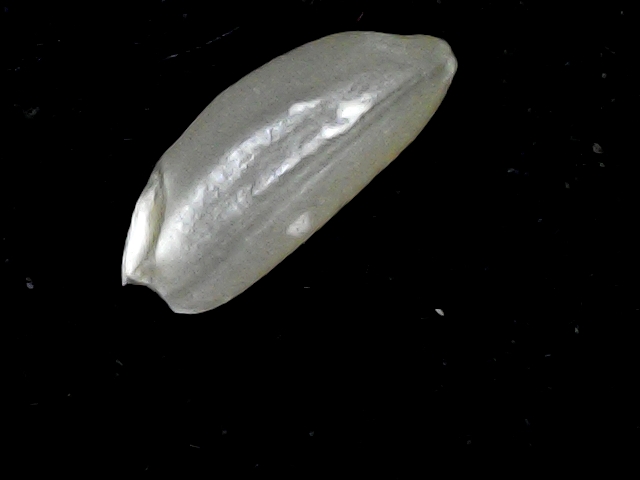
Rice variety: BD39